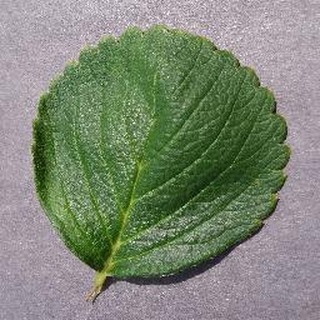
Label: healthy_strawberry